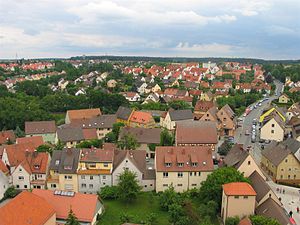
Roßtal
Roßtals Oberer Markt
Roßtal er en købstad i Landkreis Fürth i Regierungsbezirk Mittelfranken i den tyske delstat Bayern.